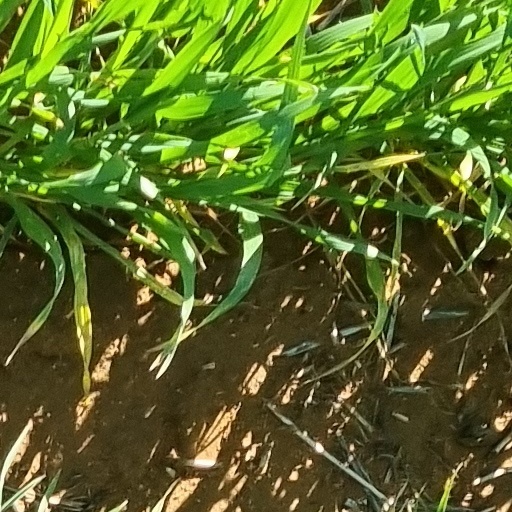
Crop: wheat